A. V. Dicey

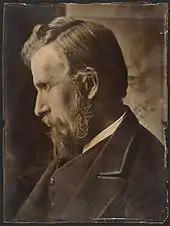
An undated photograph of Dicey from the Harvard Law School Library's Legal Portrait Collection

Dicey was receptive to Jeremy Bentham's brand of individualist liberalism and welcomed the extension of the franchise in 1867. He was affiliated with the group known as the "University Liberals", who composed the "Essays on Reform" and was not ashamed to be labeled a Radical. Dicey held that "personal liberty is the basis of national welfare." He treated Parliamentary sovereignty as the central premise of the British constitution.